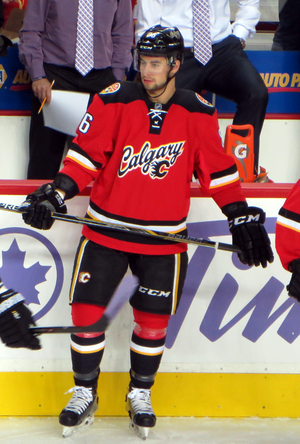
Joshua Jooris est un joueur professionnel canadien de hockey sur glace. Il évolue au poste de centre.